Aroma of Tacoma

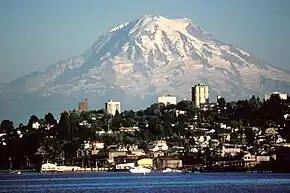
The city of Tacoma is known for its putrid smell, dubbed the "Aroma of Tacoma".

The Aroma of Tacoma, also known as the Tacoma Aroma, is a putrid and unpleasant odor associated with Tacoma, Washington, United States. The smell has been described as similar to the odor of rotten eggs. The odor is not noticeable throughout the city, but is rather concentrated in the Tacoma tideflats and is frequently smelled by motorists traveling that section of Interstate 5.